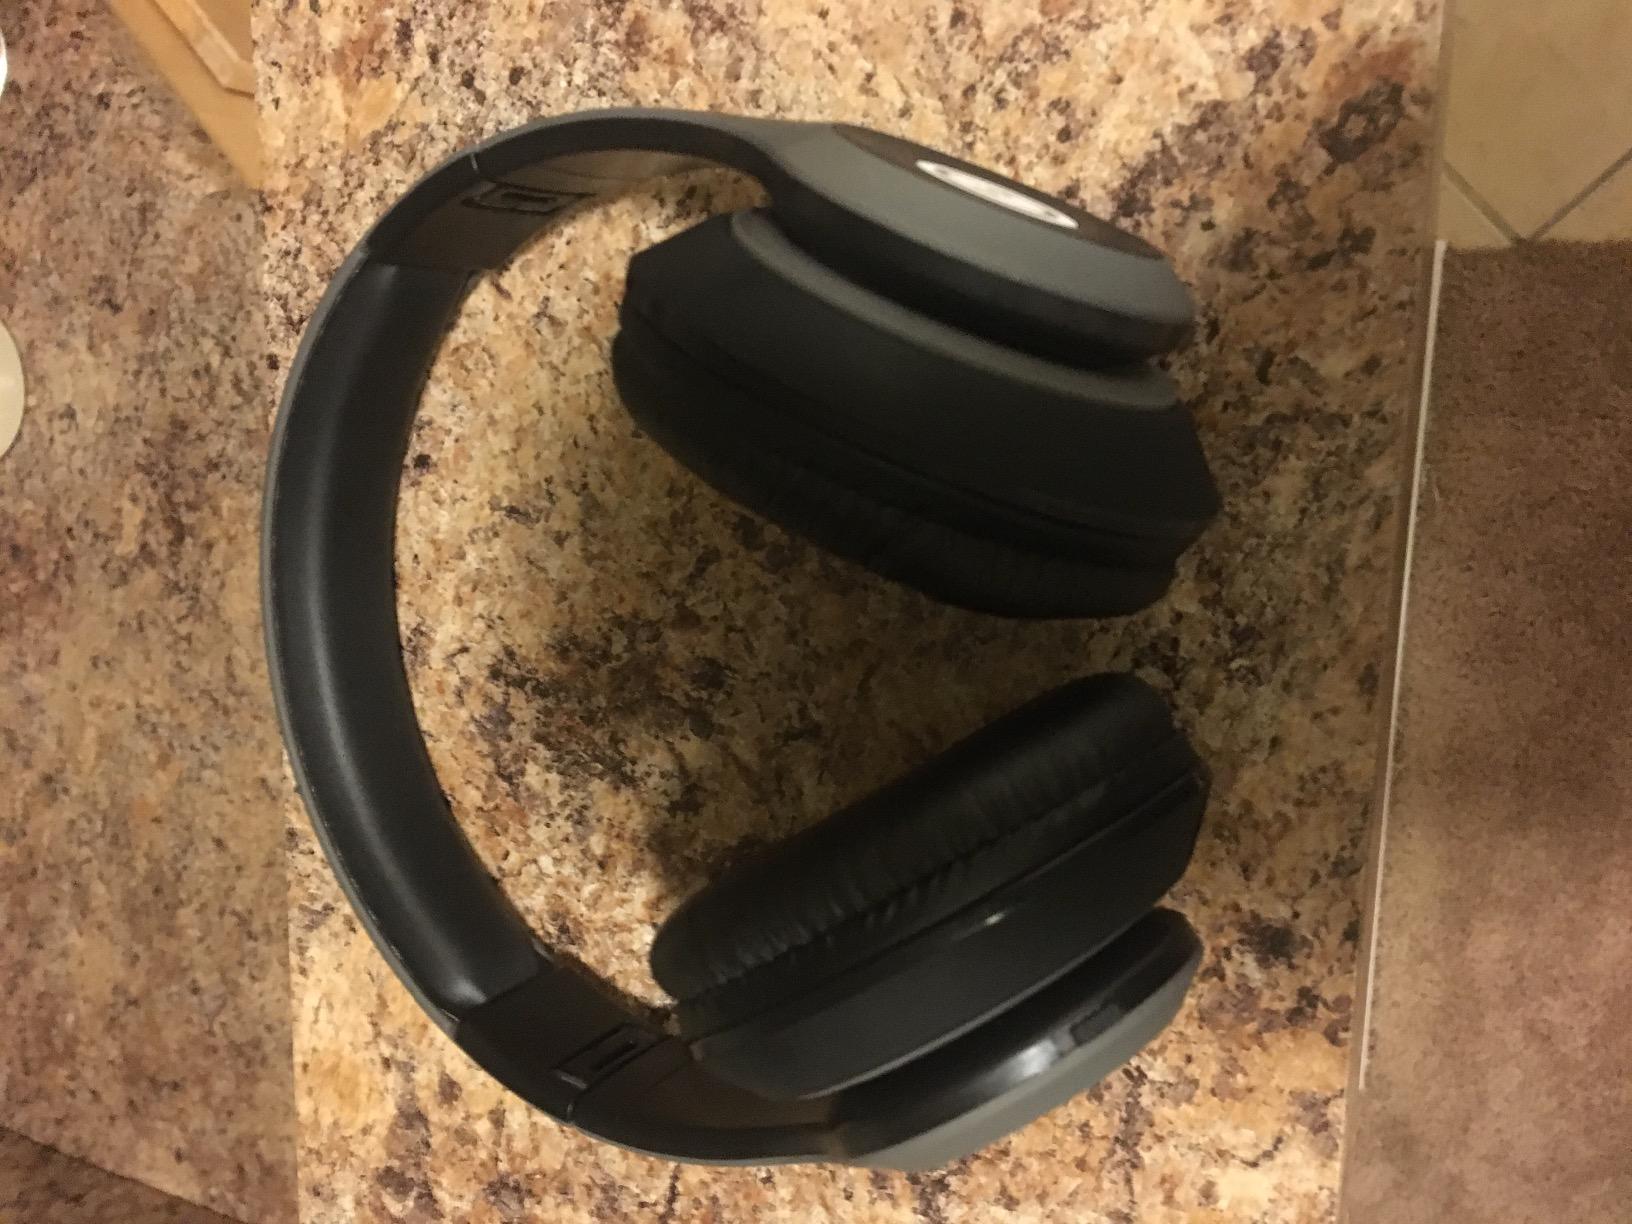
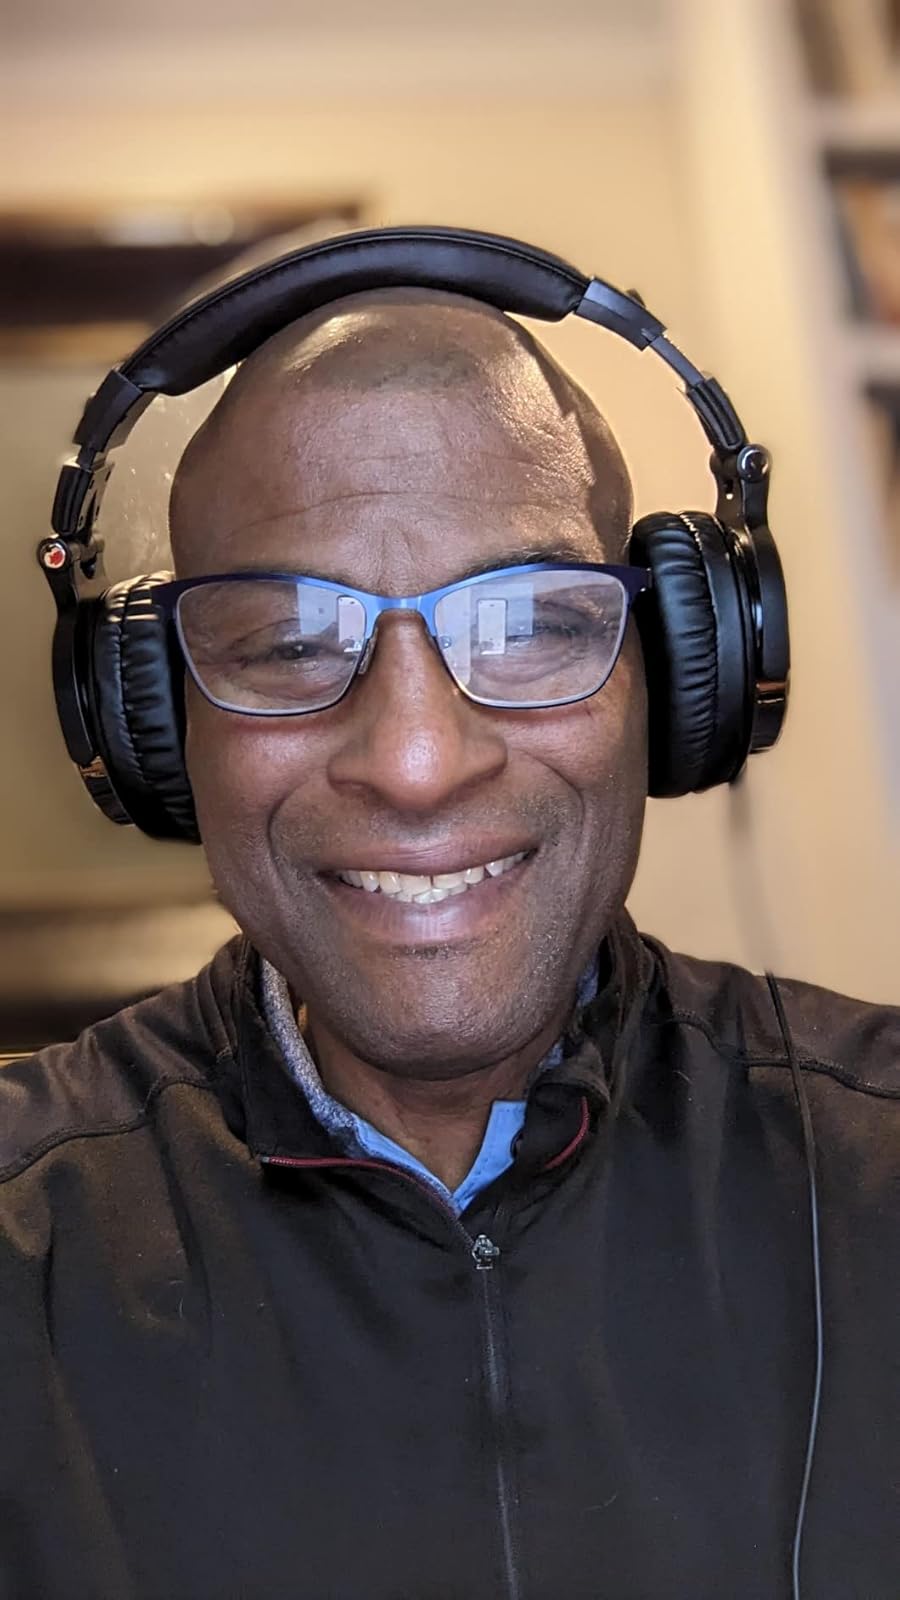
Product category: headphones
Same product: no